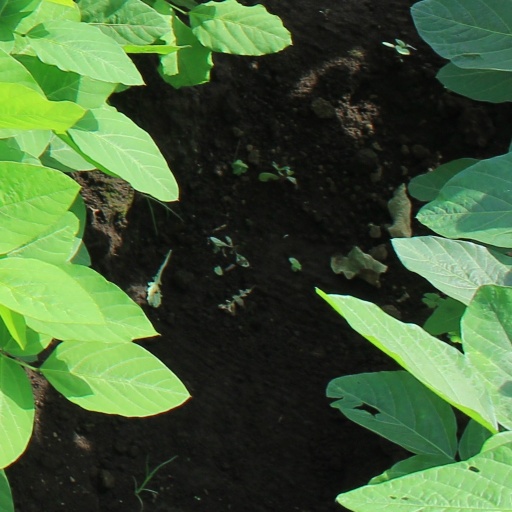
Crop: soybean